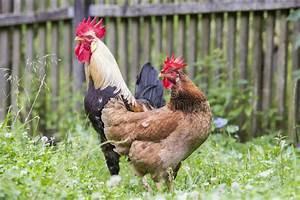
chicken